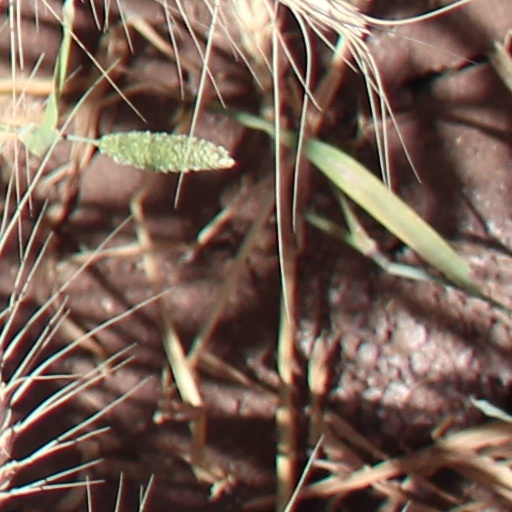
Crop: wheat